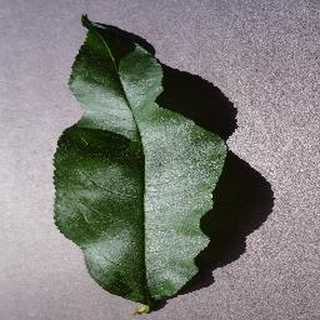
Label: healthy_peach